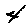
Label: 4